Melaleuca foliolosa

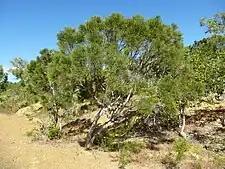
Habit at Keatings Lagoon, Cooktown, Queensland

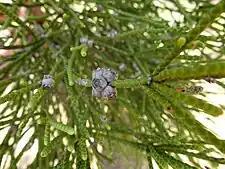
Fruit

"Melaleuca foliolosa" was first formally described in 1866 by George Bentham in "Flora Australiensis" from a specimen collected by Allan Cunningham at Cape Flinders. The specific epithet ("foliolosa") is from the Latin word "folium" meaning "leaf", hence foliolose, referring to the numerous, small leaves of this species.